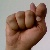
The image shows a hand gesture representing the letter 'T' in Indian Sign Language.